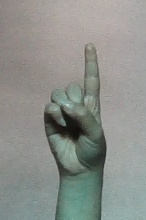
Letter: bb